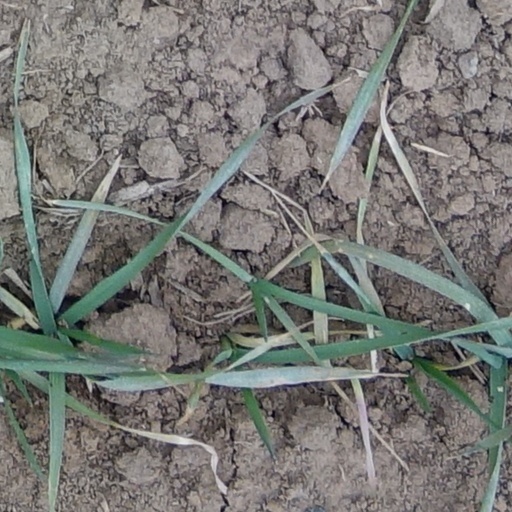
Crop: wheat